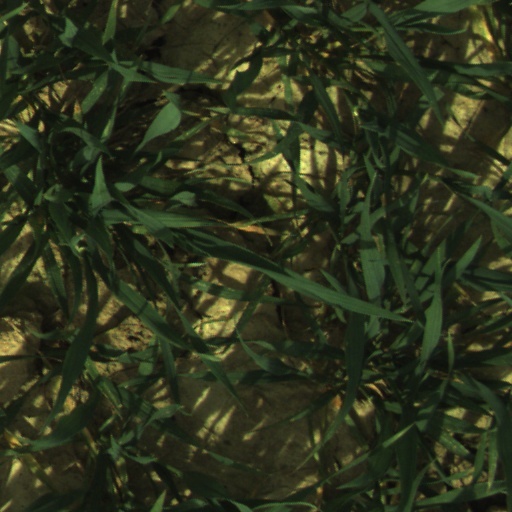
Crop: wheat